Haidilao

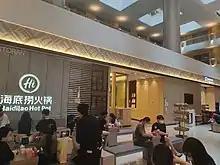
Haidilao branch in Sunway Pyramid, Malaysia

Haidilao has more than 180 chains globally, more than 20,000 staff, and an annual turnover of 5 billion RMB (almost US$0.77 billion).